Anna Silk

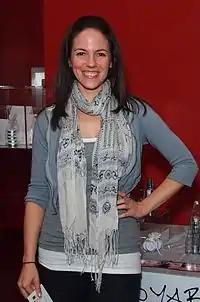
Silk at the 2010 Gemini Awards.

Silk was born in Fredericton, New Brunswick, Canada, the daughter of Peter Silk, an academic, and Ilkay Silk, an actress, director, producer, playwright, educator, and Director of Drama at St. Thomas University. Her father is British and her mother a "Turkish Cypriot-English expat". Some of Anna's earliest memories were of going to play rehearsals and watching her mother work. Silk appeared in several commercials as a child. She graduated from St. Thomas University with a Bachelor of Arts degree in 1997. Early theater work includes at least two productions with Theatre St. Thomas: Seven Menus and The Kitchen.